Scottish mythology

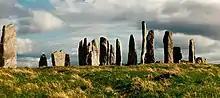
Callanish Standing stones

In the Celtic domains of Scotland, also known as "Gàidhealtachd", there are ancient Neolithic structures. A centre of worship was located in the Orkney Isles at the Ness of Brodgar with its associated megalithic structures. In the farthest end of northwest Scotland there are the Standing Stones of Callanish or Calanais Stones on the Isle of Lewis — a grouped arrangement of megalithic menhirs in a circle with branching avenues — which are somewhat akin to the Stonehenge. Archaeological evidence shows that these predate Stonehenge and have been standing for more than 5,000 years and are associated with sun worship with orientation to the winter solstice.